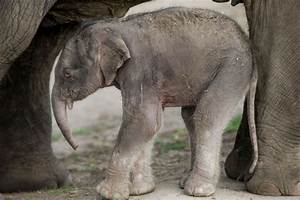
Label: elefante